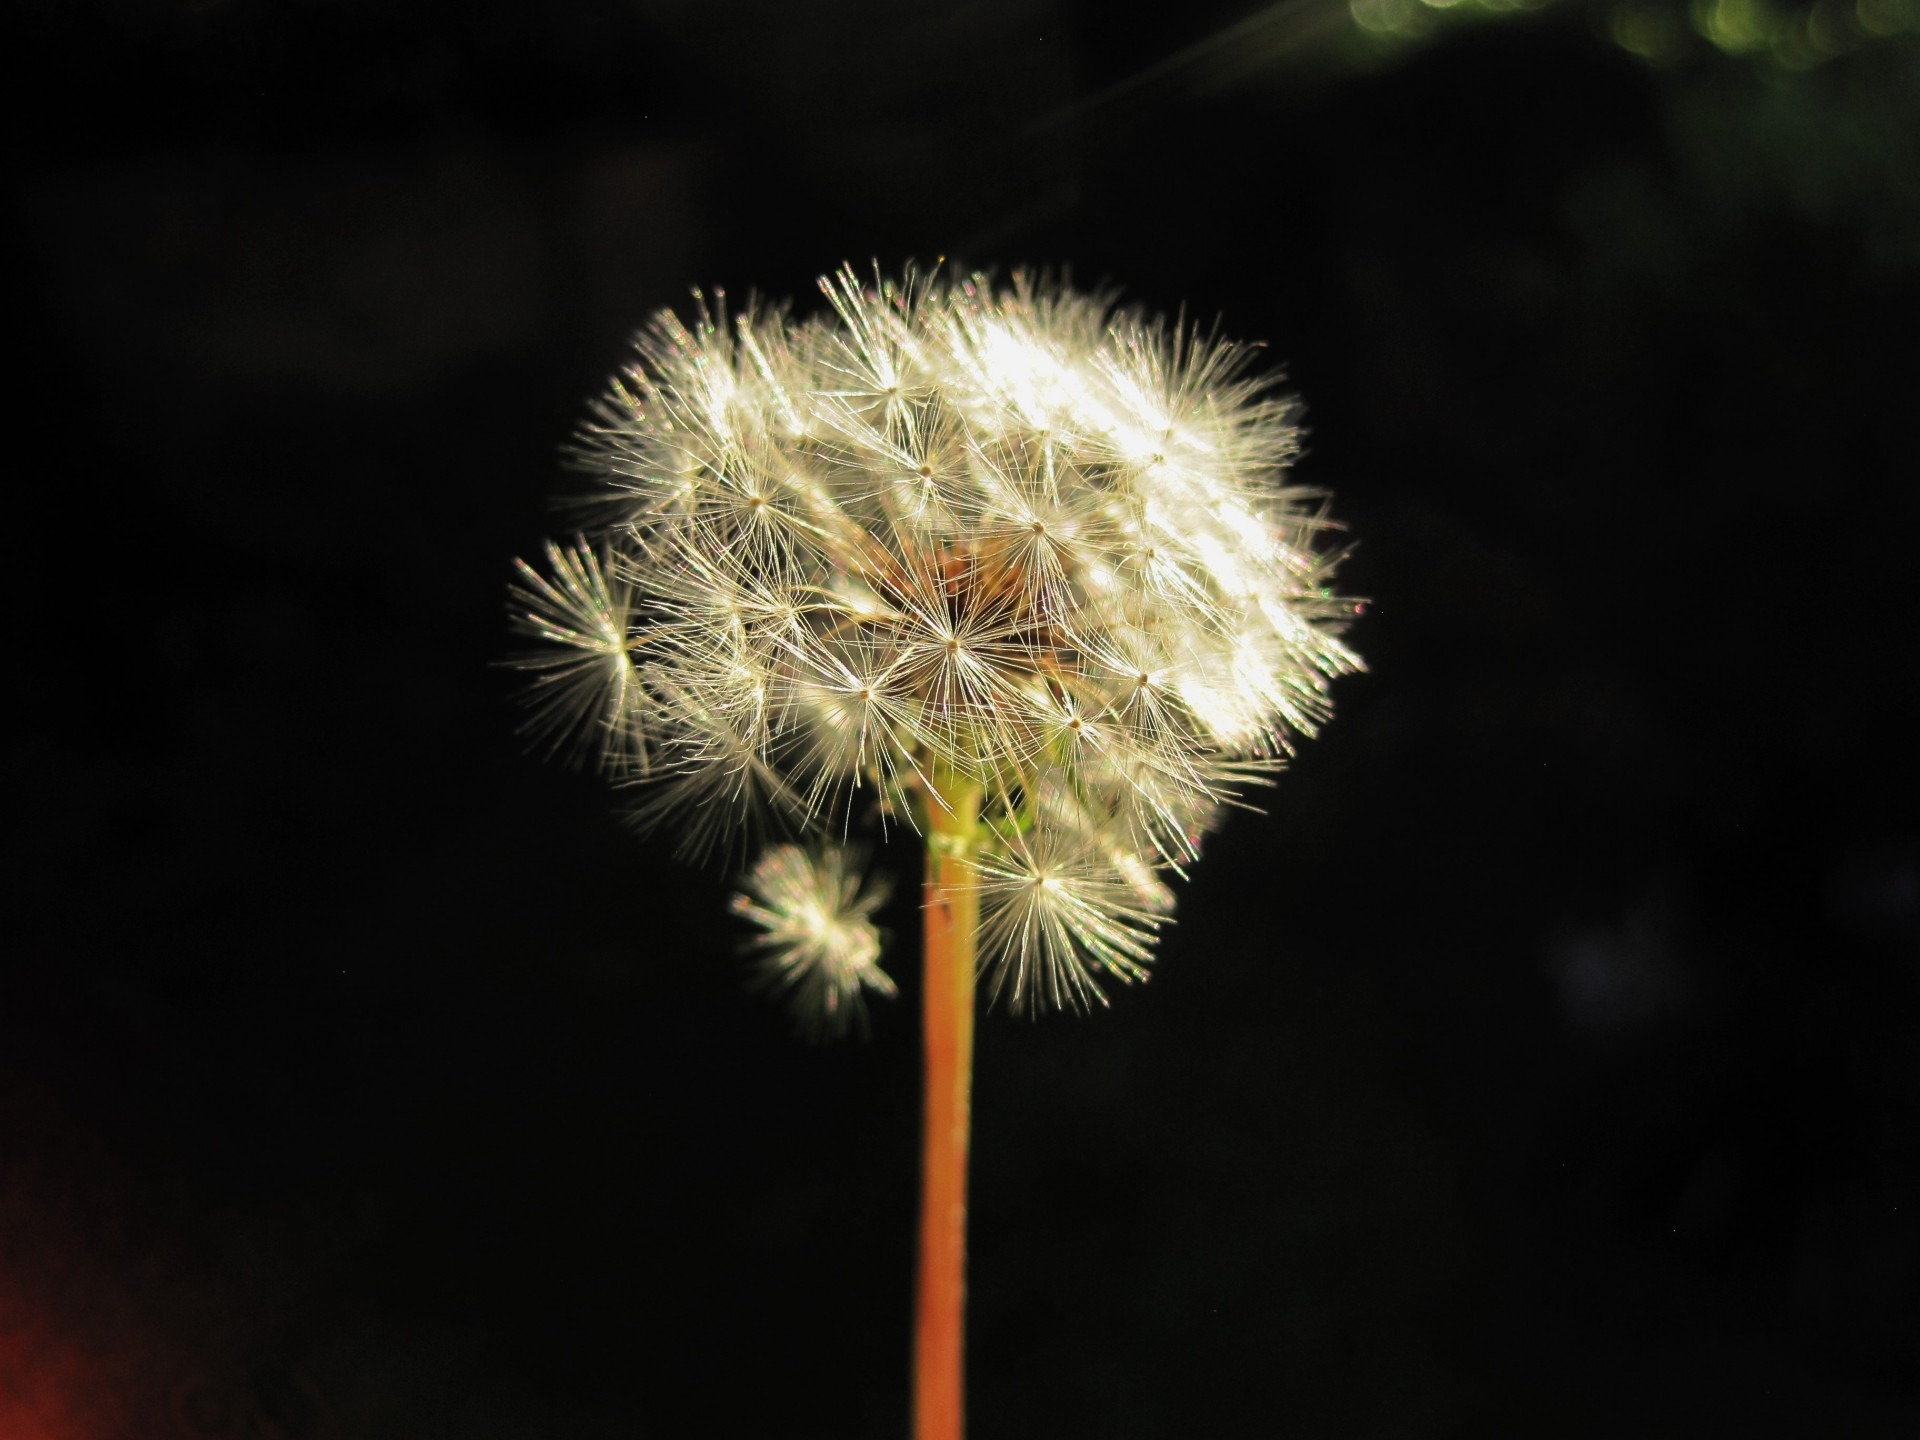
tree, nature, grass, branch, blossom, plant, white, photography, dandelion, stem, leaf, flower, petal, bloom, floral, sparkler, environment, green, fluffy, herb, natural, botany, agriculture, flora, botanical, wildflower, close up, outdoors, vegetation, seedhead, delicate, horticulture, organic, macro photography, flowering plant, daisy family, grass family, plant stem, land plant, thorns spines and prickles, arecales